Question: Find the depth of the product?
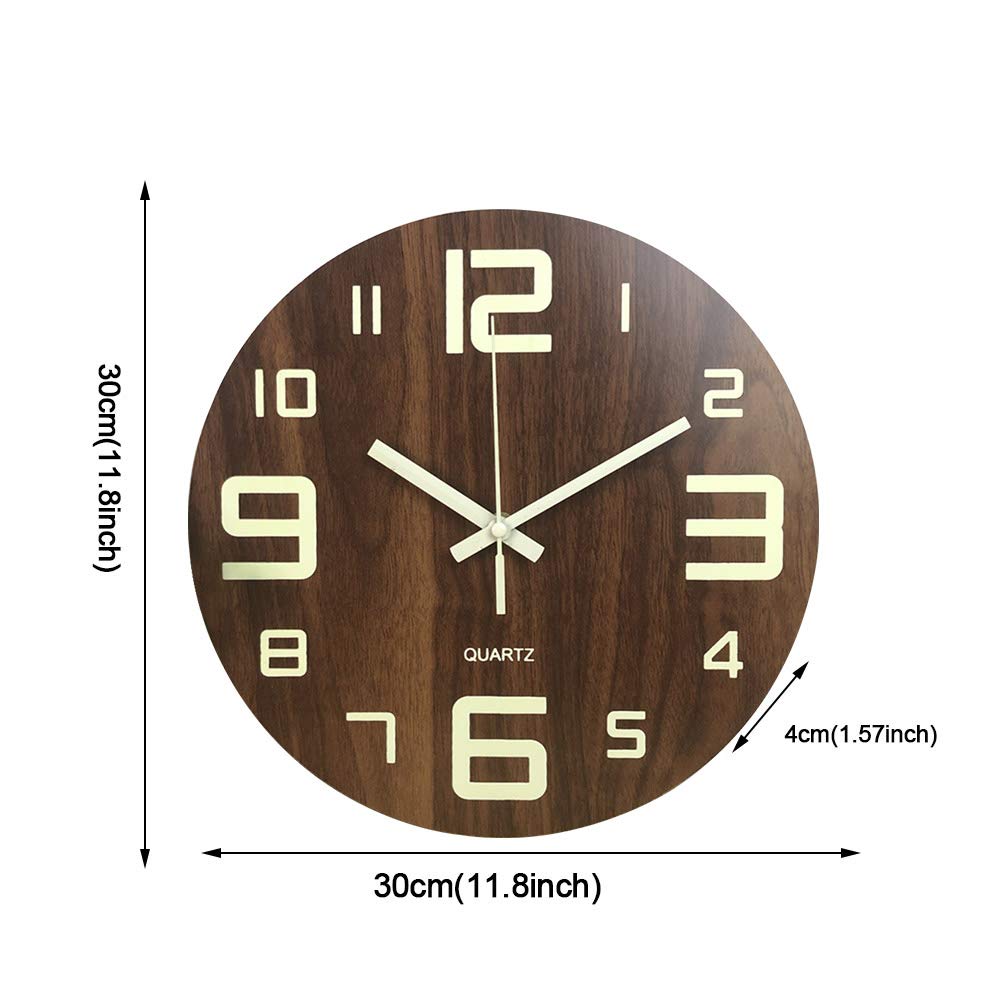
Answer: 30.0 centimetre